Grand Couloir (Mont Blanc)

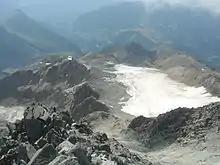
Looking down the Grand Couloir from the Aiguille de Goûter towards the Tête Rousse glacier

A study describing the situation as "The Gouter Problem" mentions that 75% of the rockfalls at the spot occur between 10 am and 4 pm, with on average one event of rock fall every 17 minutes between 11 am and 12 am.